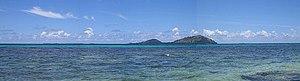
Aukena est une île de l'archipel des Gambier en Polynésie française.